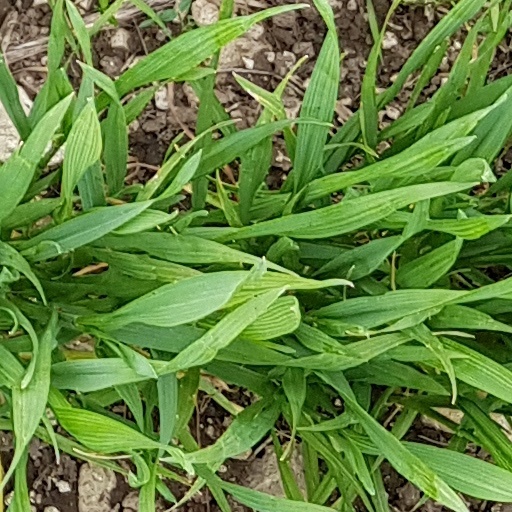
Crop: wheat